Aristocracy of Norway

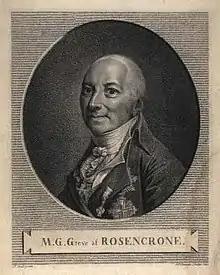
Norwegian-born Marcus Gerhard af Rosencrone (1738–1811), Count of Rosencrone; Prime Minister of the Dano-Norwegian Gehejme Government.

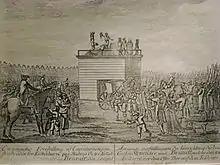
Execution of ex-count Struensee.Artist: unknown

With feudal barons and feudal counts one saw the introduction of a neo-feudal structure in Norway. These modern fiefs were ruled with conditioned independence by noble families, and they were hereditable. Feudal lords were equipped with extensive rights and duties. On the other hand, a fief was formally a "dominium directum" of the King. It would as such return to the Crown when a title became extinct (see for example Barony of Rosendal) or when a feudal lord was sentenced for disloyalty (see for example Countship of Griffenfeld).